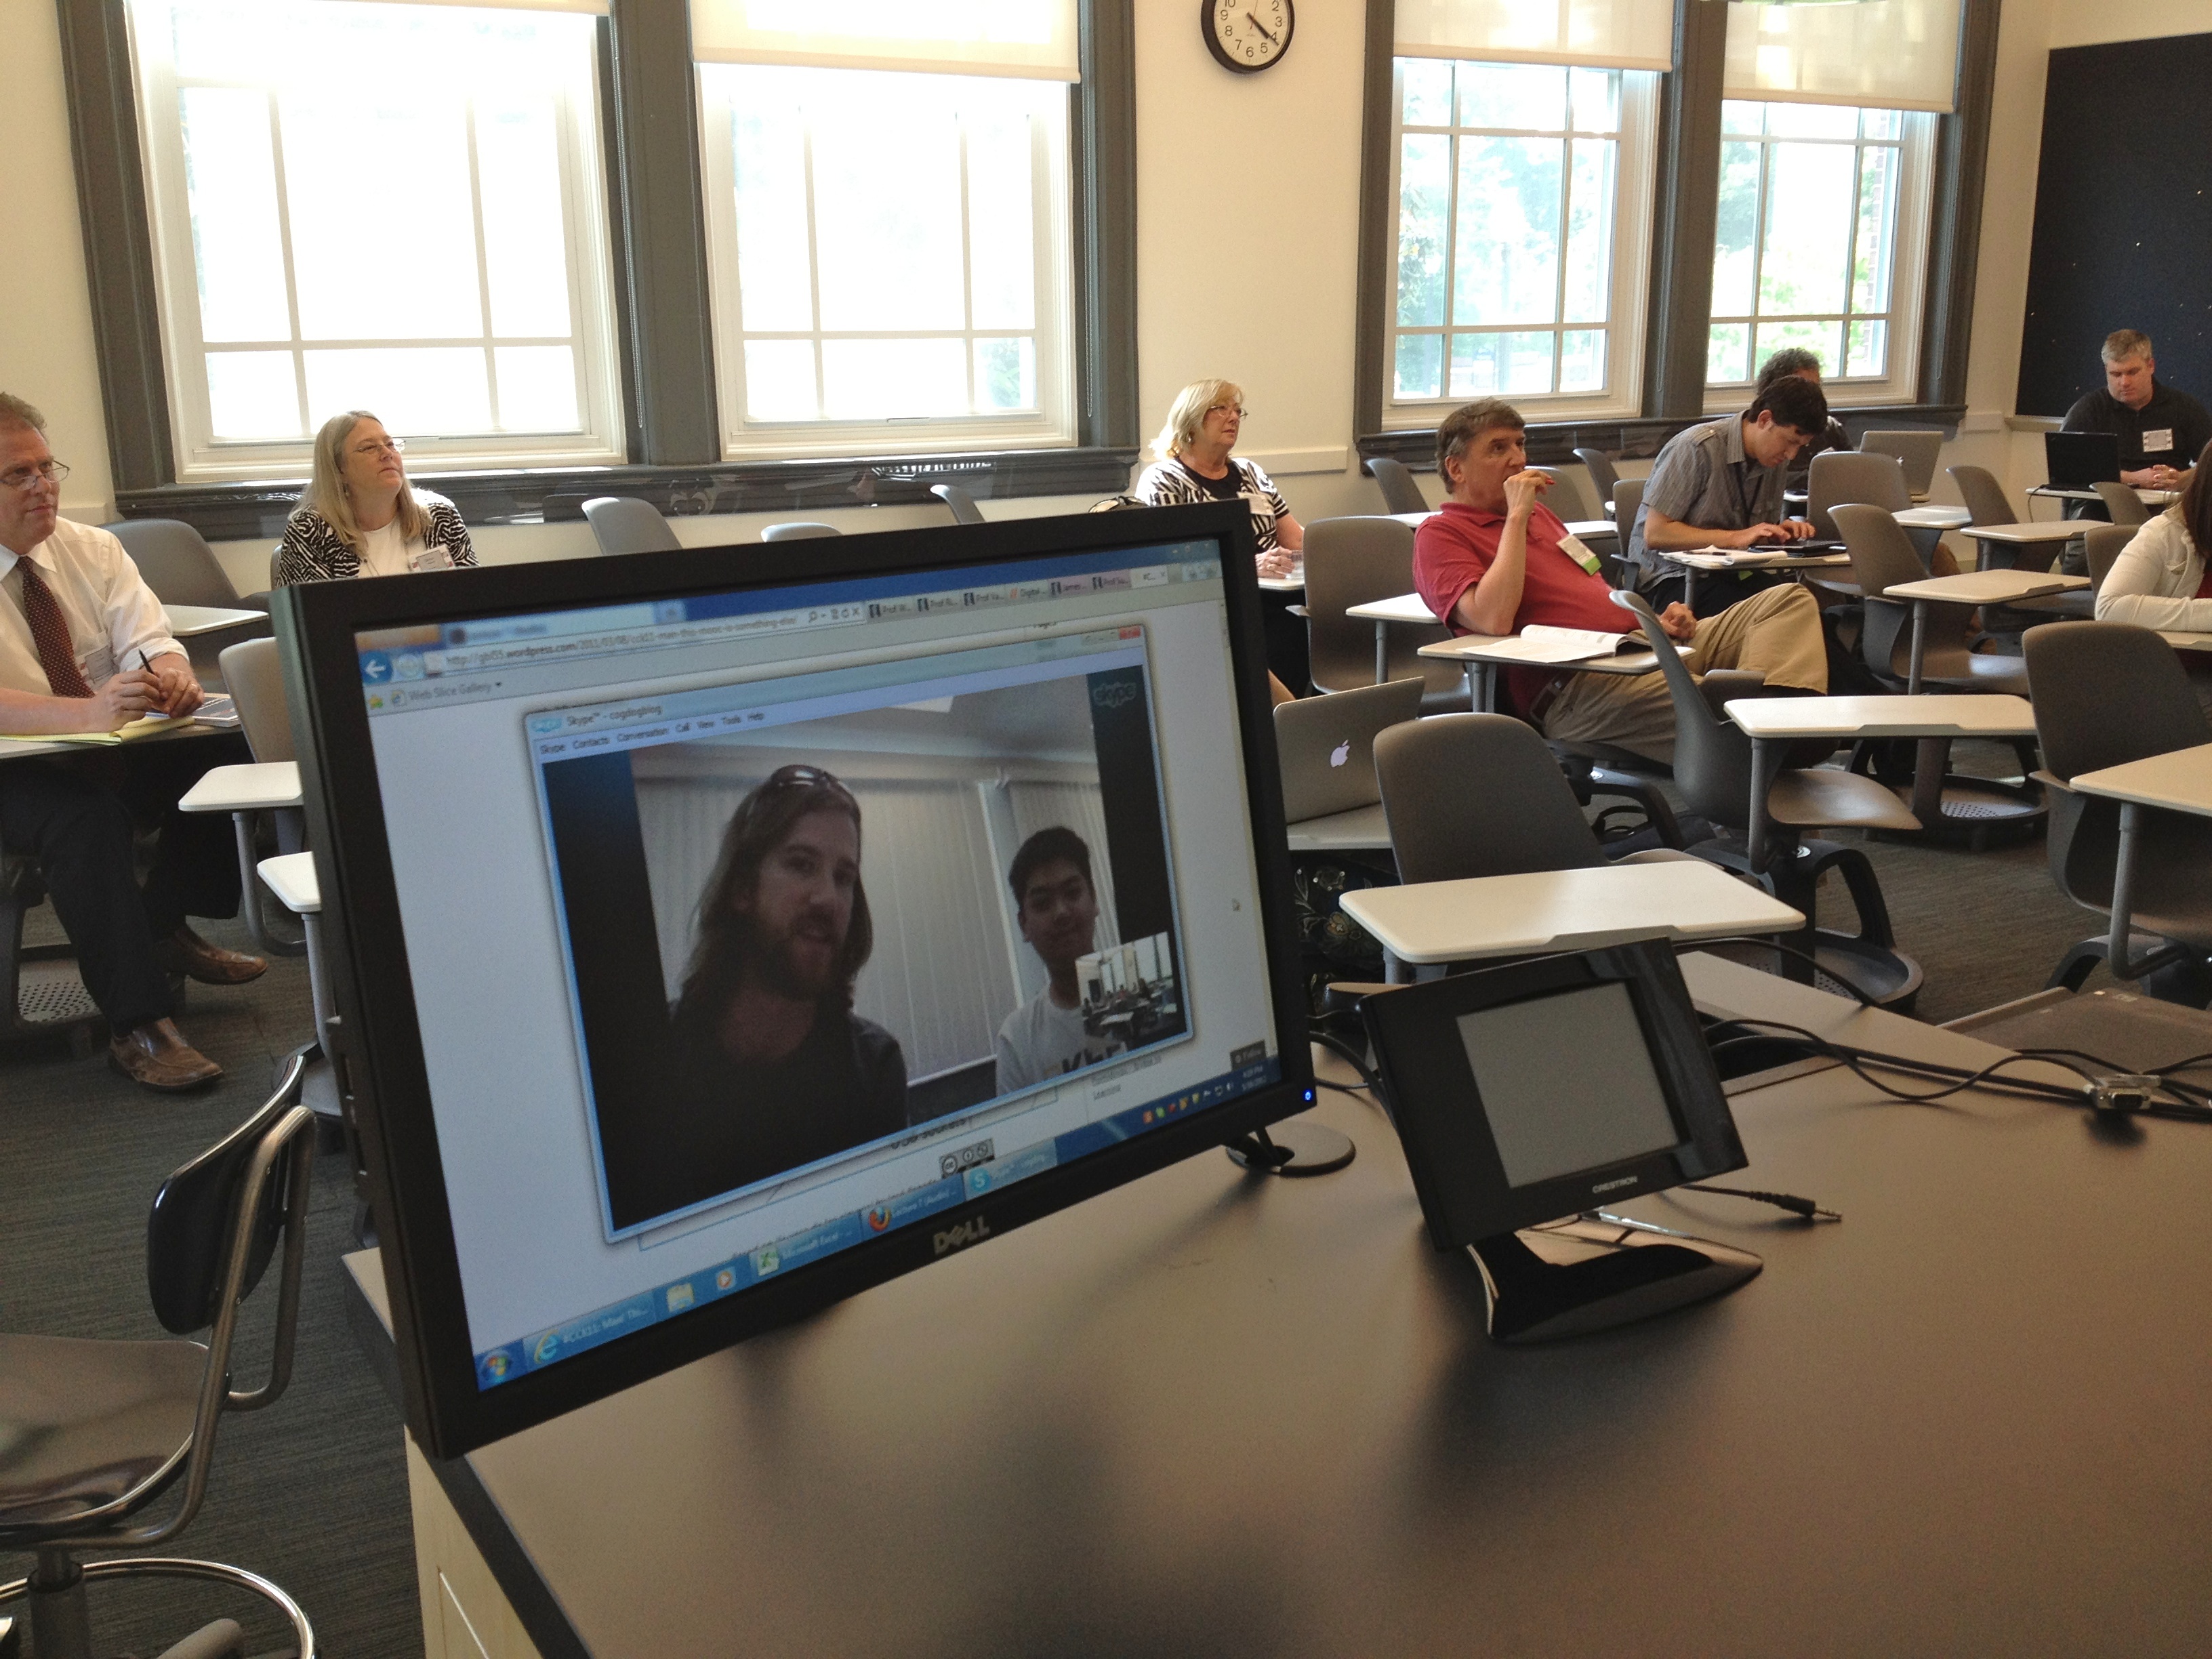
room, learning, umwfa12